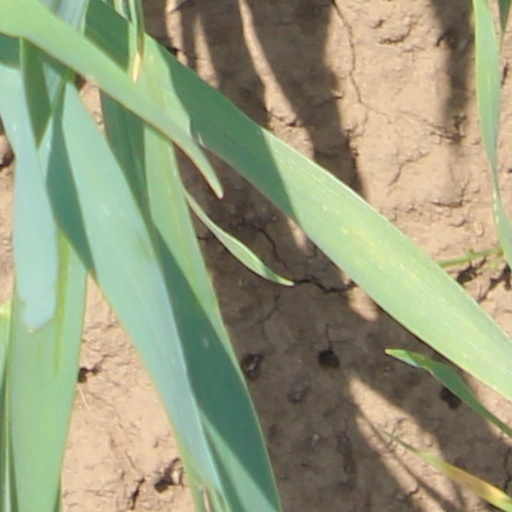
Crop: wheat